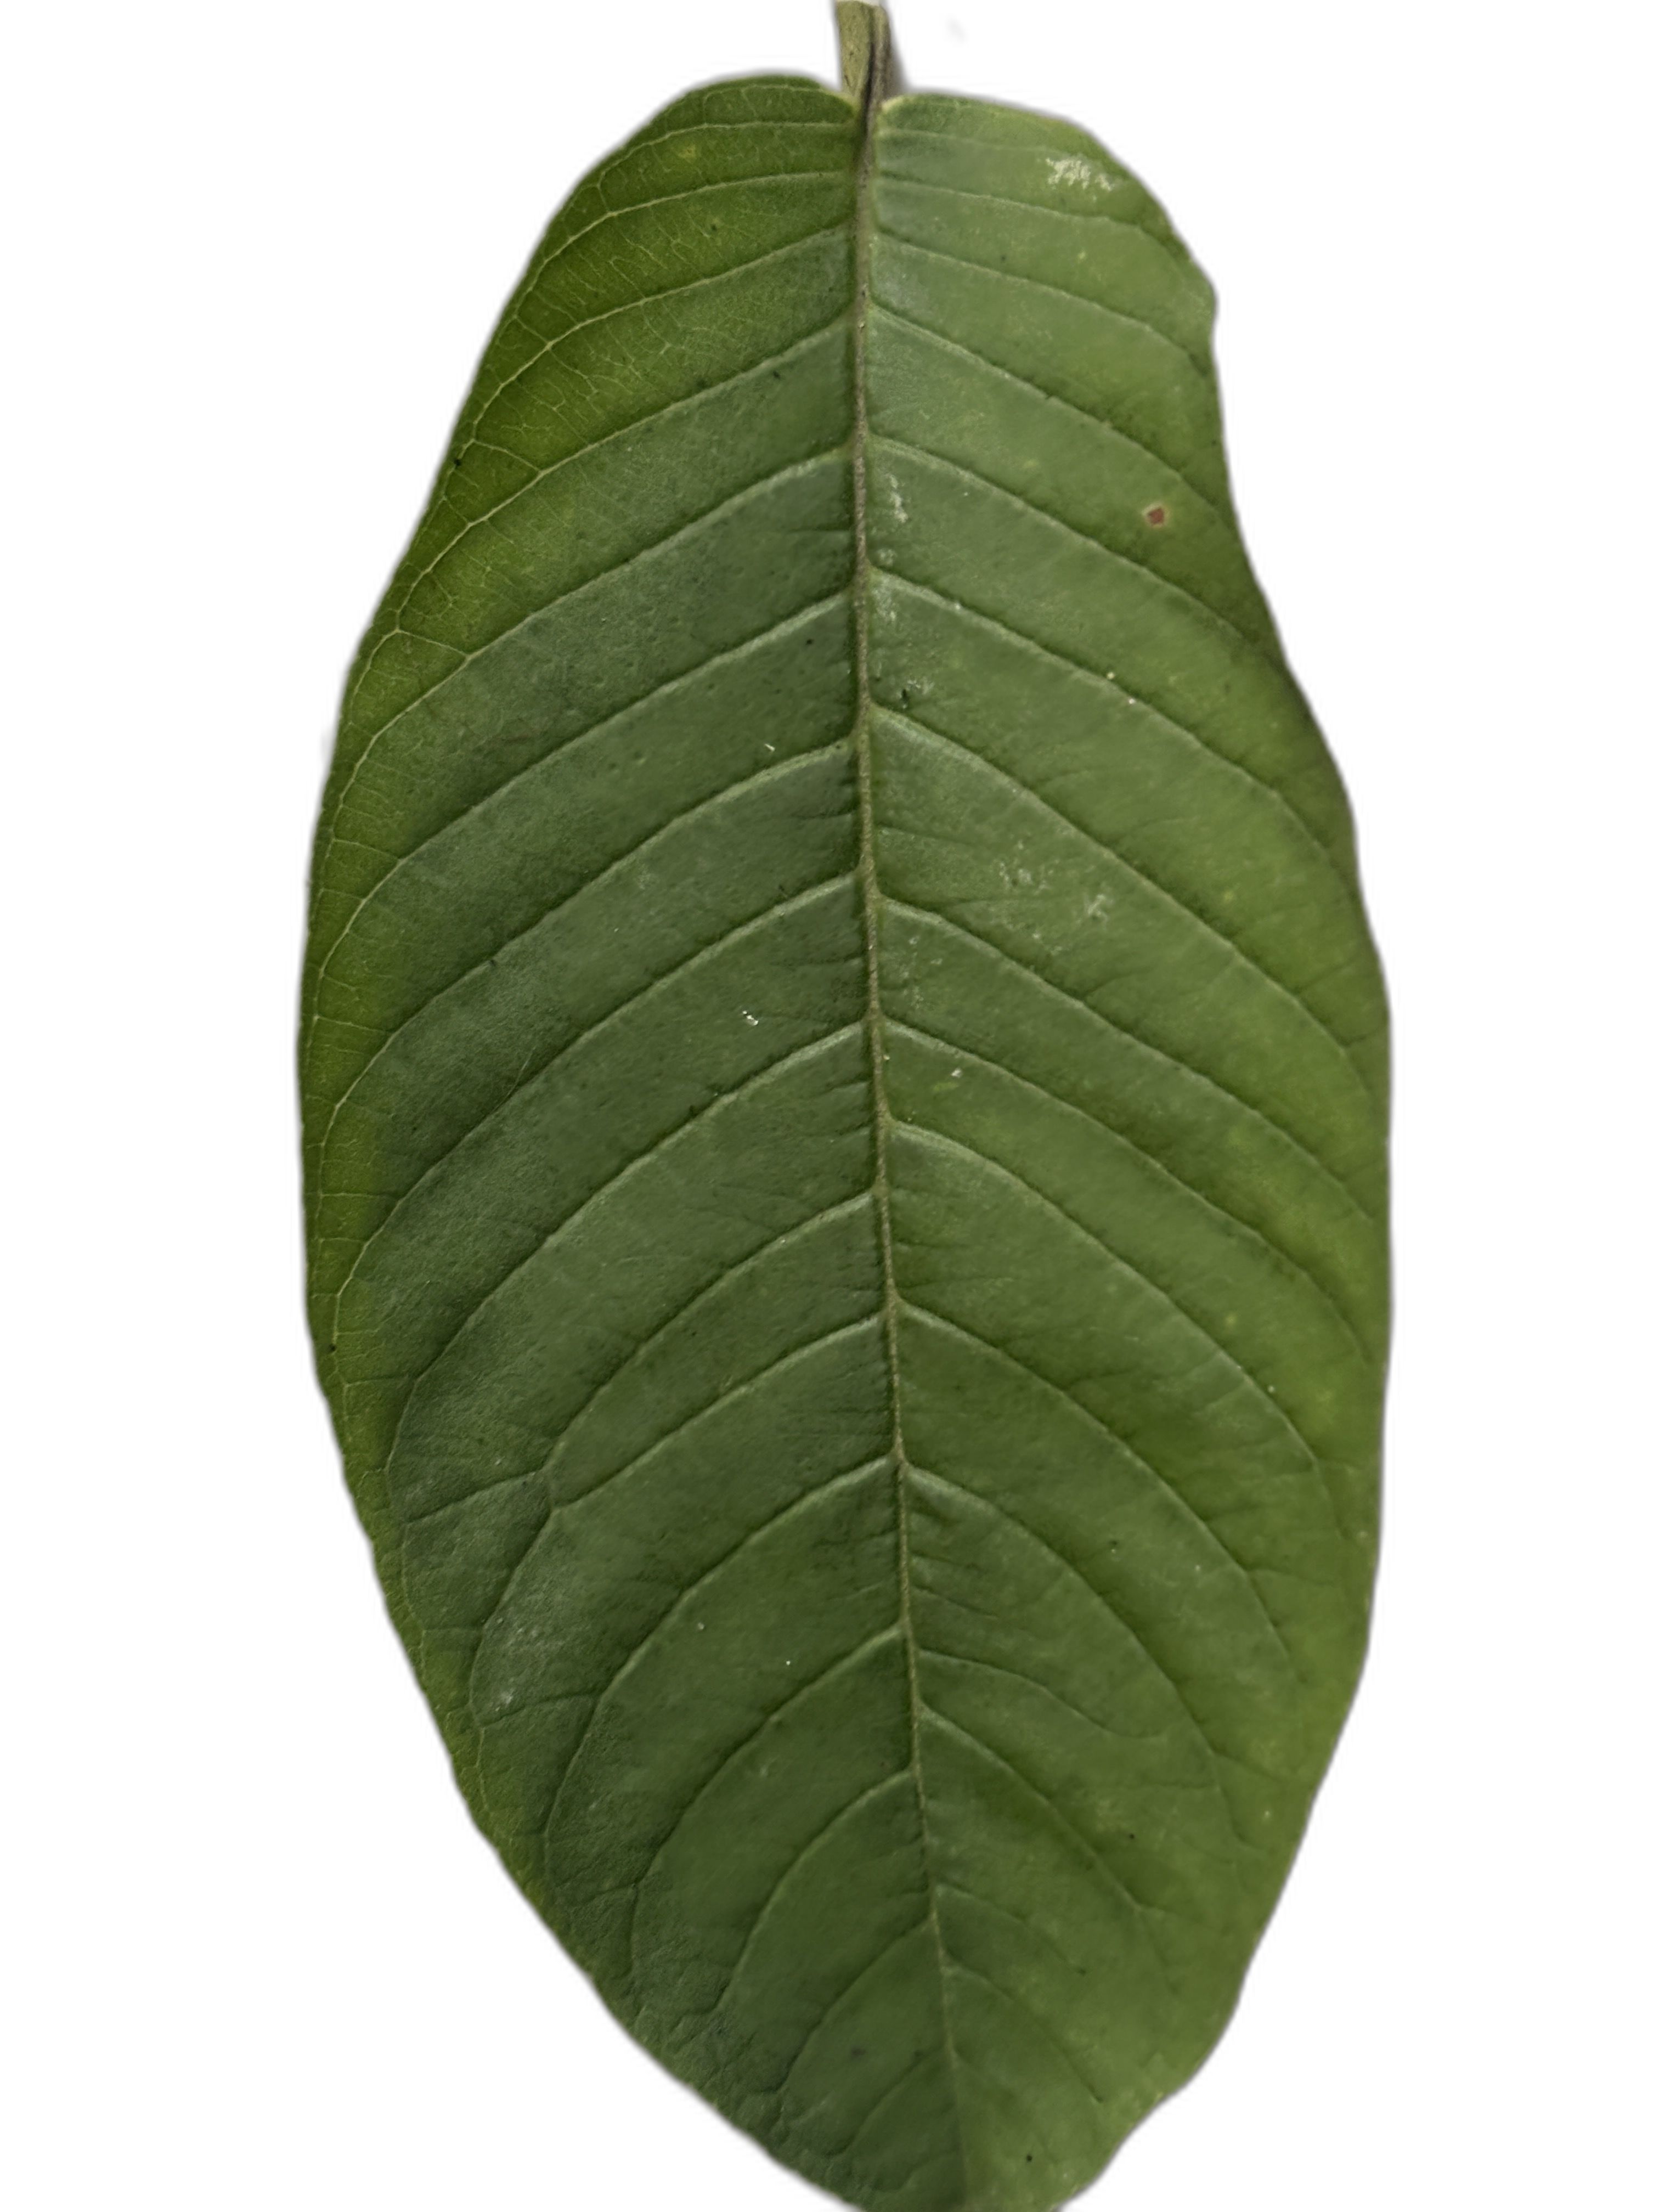
Plant part: leaf
Disease: Healthy